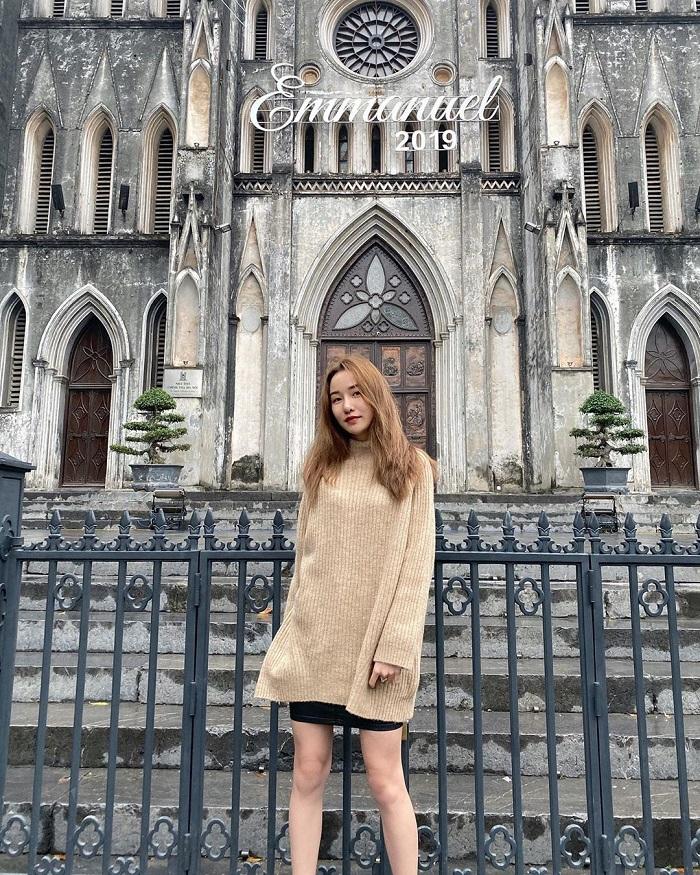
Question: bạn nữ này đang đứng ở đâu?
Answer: trước một tòa nhà cổ